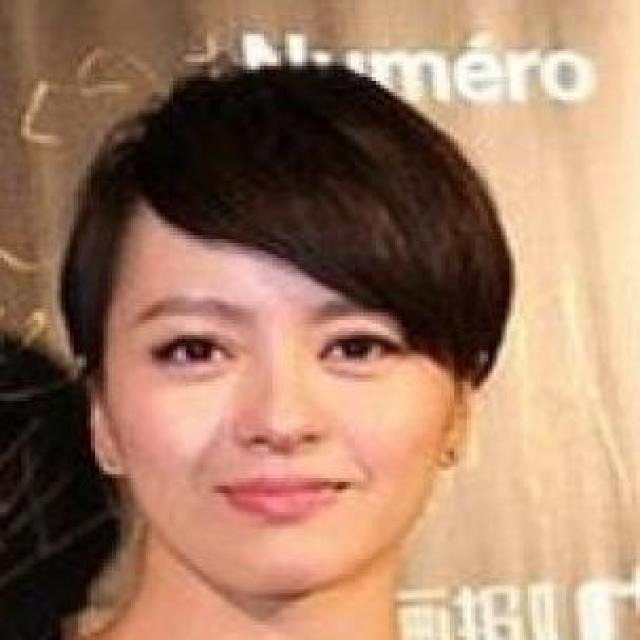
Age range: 21-44